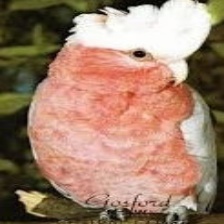
Species: ROSE BREASTED COCKATOO
Scientific name: EOLOPHUS ROSEICAPILLA
ImageNet parent category: sulphur-crested_cockatoo